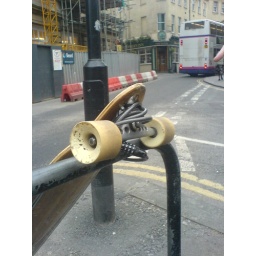
longboard chained to bike rack spotted in Bath